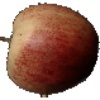
Label: red_apple